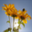
Label: sunflower